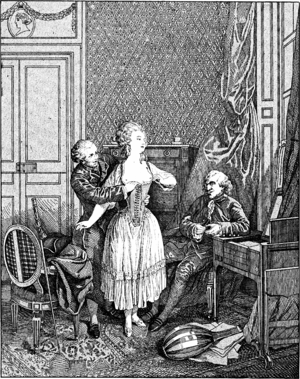
Korset / Historie / Karikaturer og erotik
Boudoirbillede af Pierre Antoine Baudouin, 1771.[9]
Et korset er en beklædningsgenstand, der som regel bæres af kvinder og sidder stramt omkring mave, talje og hofter. Korsettet er ofte forsynet med stivere og snøres tæt til kroppen. Det blev især anvendt fra renæssancen indtil første del af 1900-tallet, hvor det til dels blev afløst af hofteholder og BH. Korset er også blevet kaldt snøreliv. Mennesker der fremstiller korsetter kaldes korsetmagere. Ordet korset er et lån fra fransk 'corset', der er afledt af oldfransk 'cors'.